Texas and Pacific 610

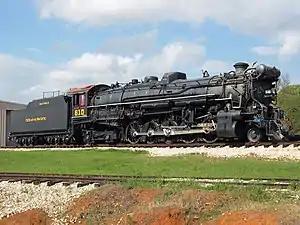
T&P No. 610 on display at the Texas State Railroad Museum, on March 27, 2004

Texas and Pacific 610, also known as Will Rogers, is a I-1AR class 2-10-4 "Texas" type steam locomotive. It is the only surviving example of the Texas and Pacific Railway's (T&P) class I-1AR 2-10-4 locomotives. Built by the Lima Locomotive Works in June 1927, No. 610 and its class were based on Lima's prototype "Super Power" 2-8-4 design, and the T&P rostered them to pull fast and heavy freight trains.